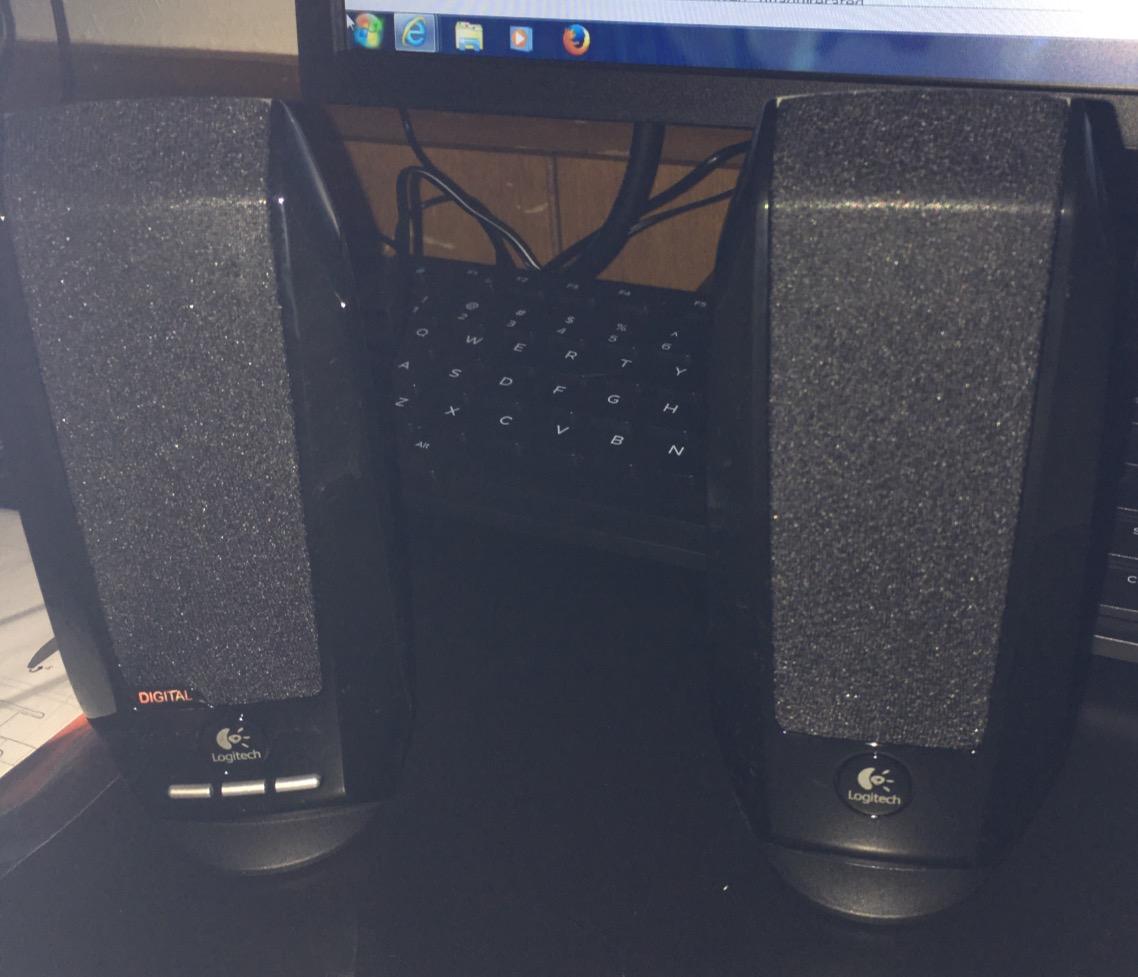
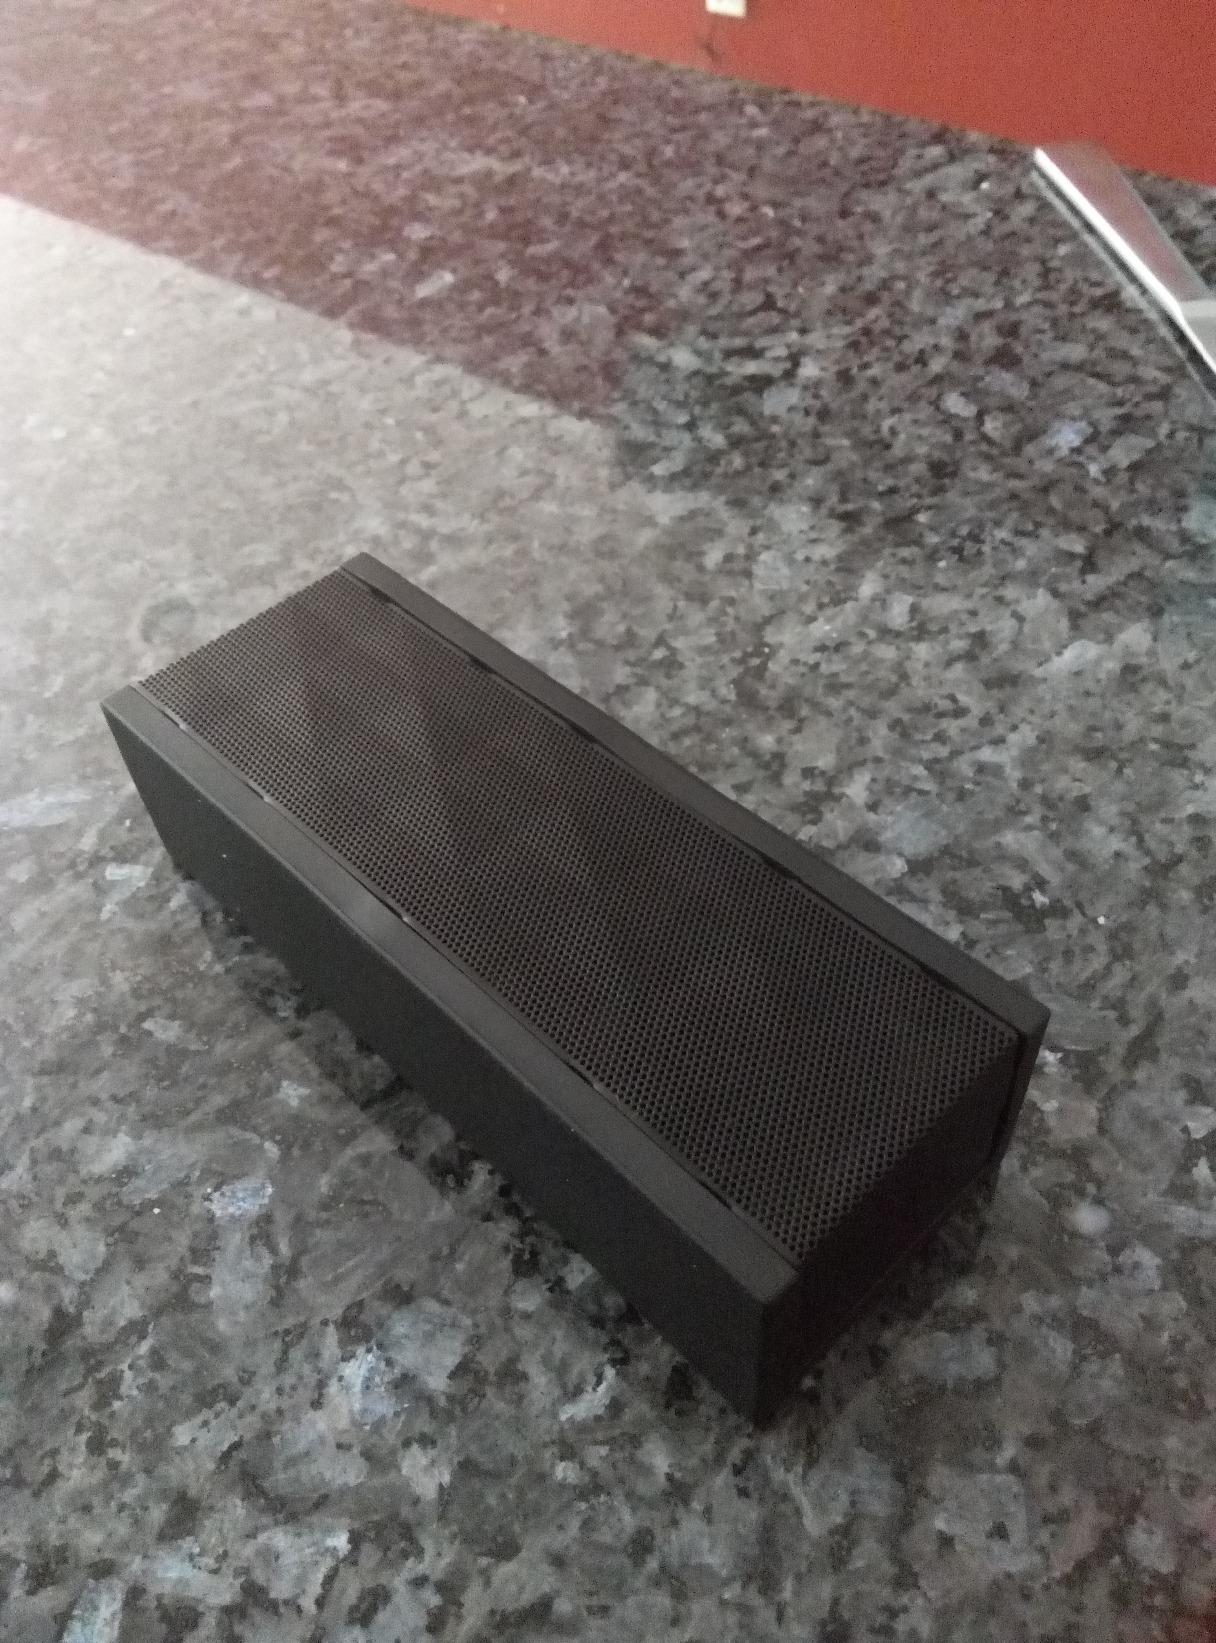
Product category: speaker
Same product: no